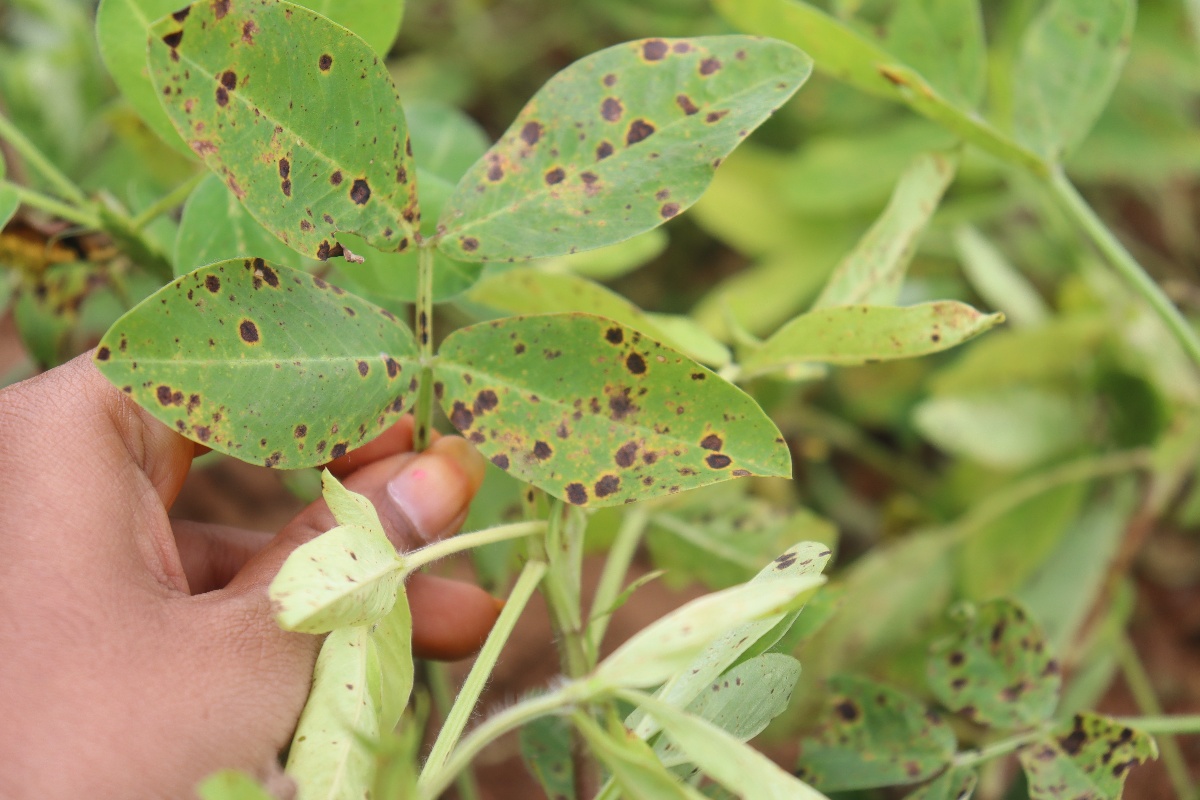
Label: late leaf spot